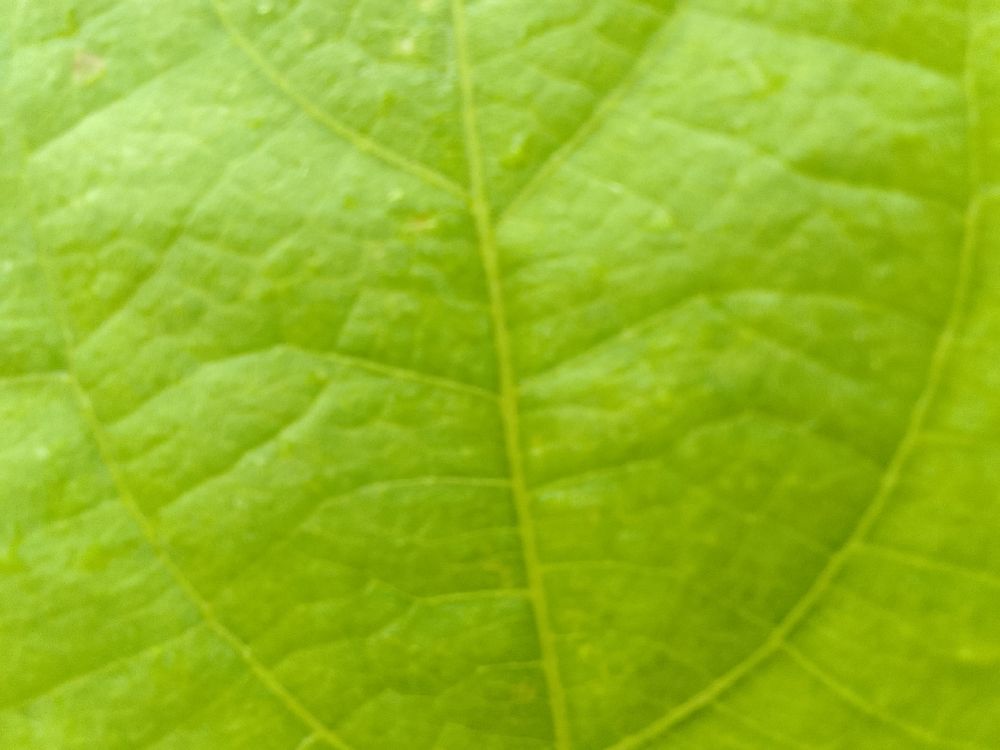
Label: healthy